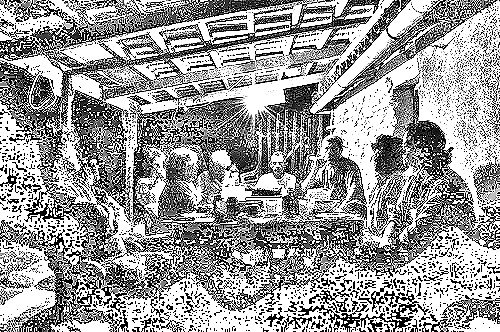
Portrait style: Sketch Portrait